Classical guitar making

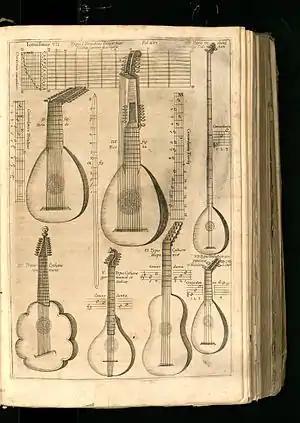
Plucked instruments from "Musurgia universalis (1650)" by Athanasius Kircher (1602–1680).

While most classical guitar makers are today mainly concerned with making modern classical guitars with their typical fan-bracing or experimenting to make the instrument louder (e.g., "thin-top lattice-braced", "double-top", with results that are not without criticism); they seem to give little consideration to historical sound ideals, or to tuning and voicing of the parts of the instrument.